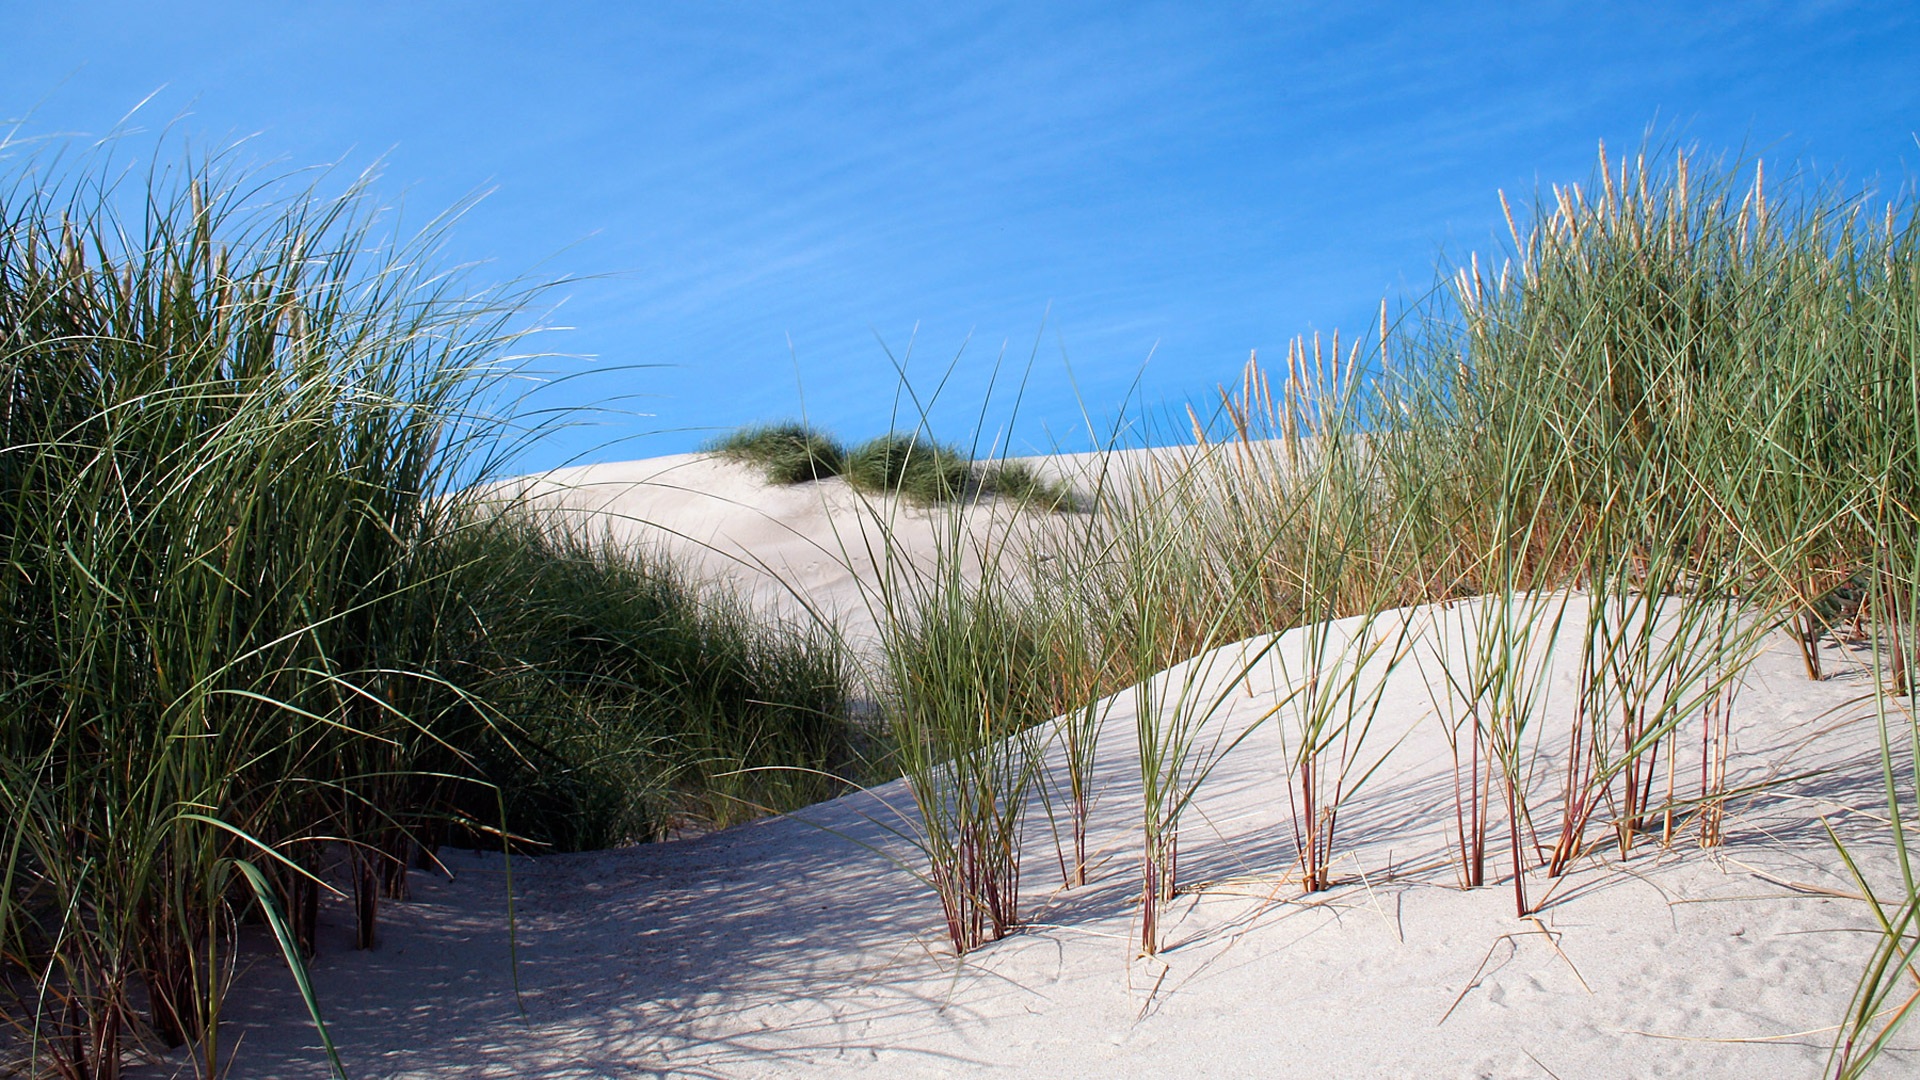
beach, landscape, sea, coast, tree, grass, sand, wilderness, dune, shore, sand dune, walkway, wetland, habitat, ecosystem, landform, natural environment, aeolian landform, grass family